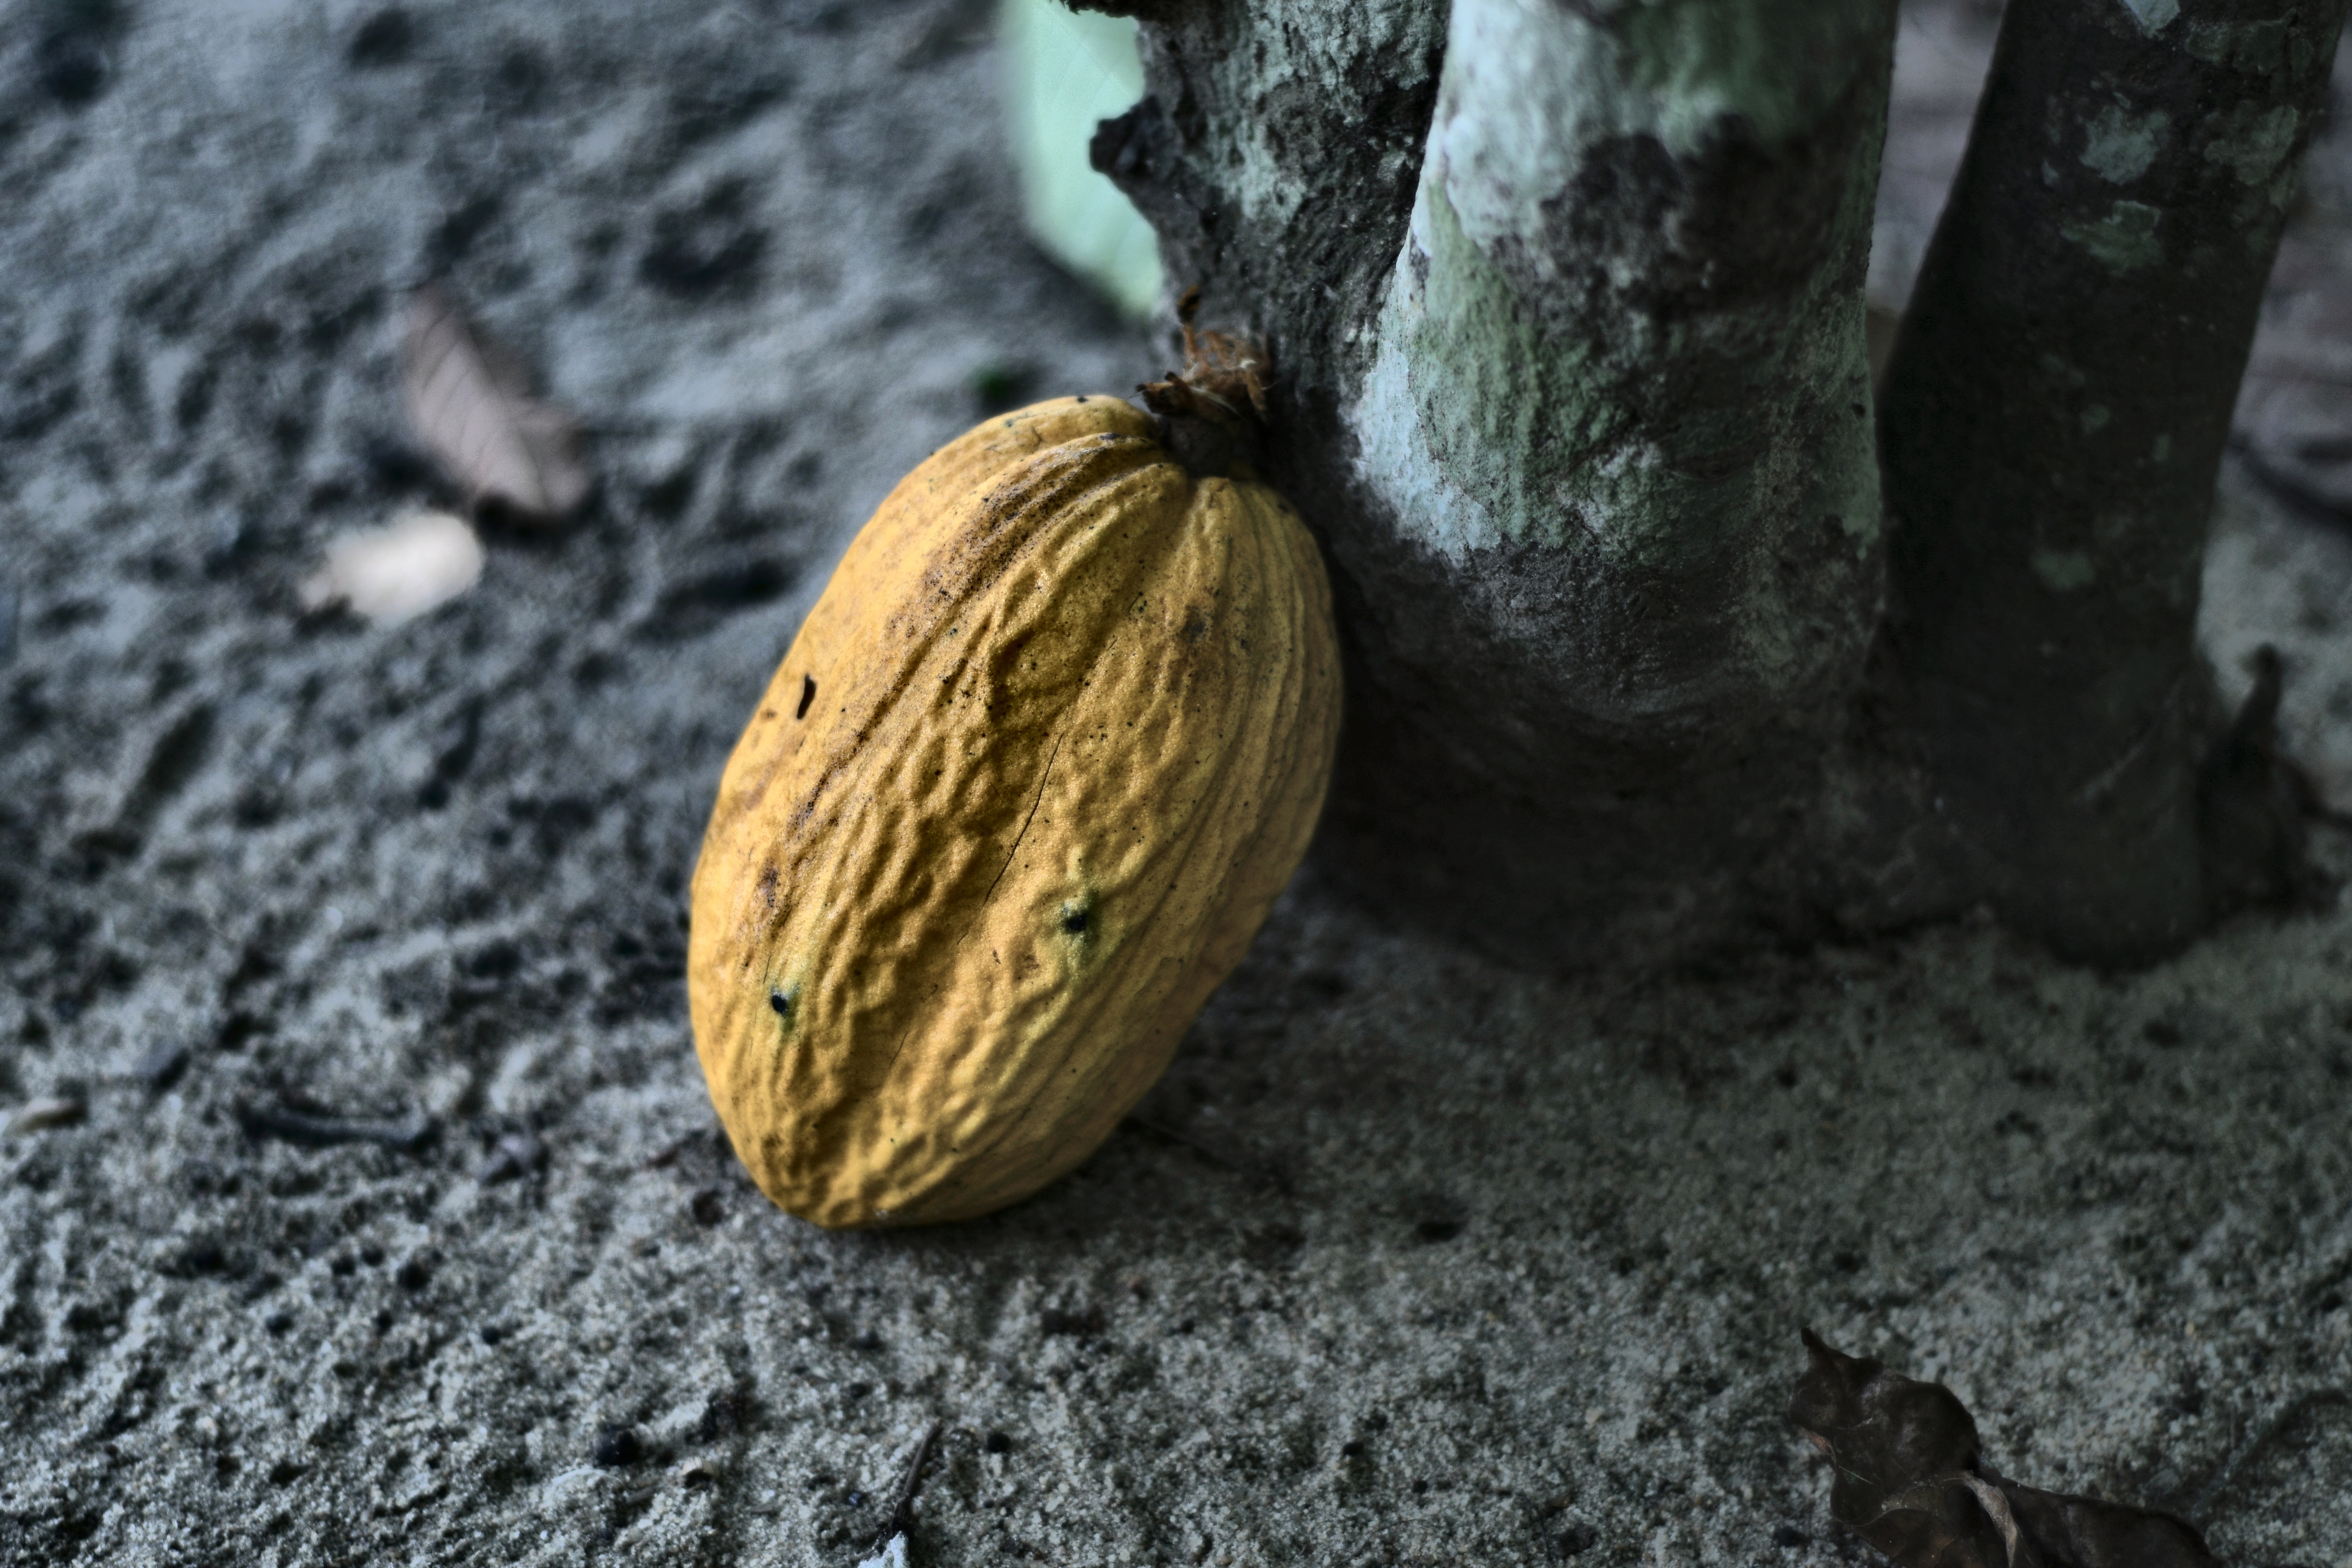
Maturity: mature
Variety: Guiana